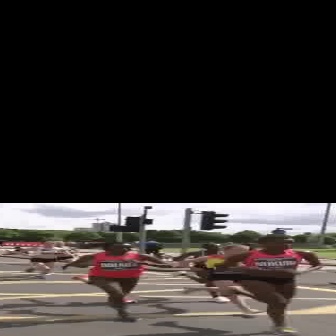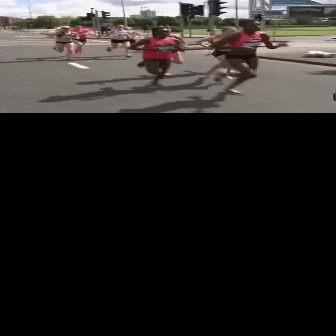
  Please identify the target specified by the bounding box [219,233,321,335] in the first image and locate it in the second image. Return the coordinates in [x_min,y_min,x_max,y_max] format.
Answer: [210,19,286,95]